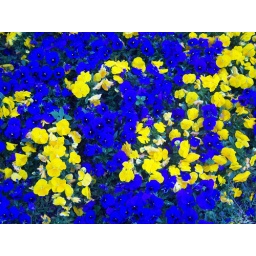
Saw those beautiful flowers while walking through a park in Graz.